Kelley Lee

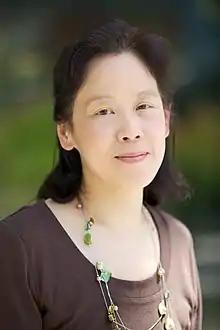
Lee in 2012

Kelley Lee (born May 5, 1962) is a Tier 1 Canada Research Chair in Global Health Governance and Professor of Global Public Health in the Faculty of Health Sciences at Simon Fraser University. She has studied the impact of globalisation on public health, with a particular focus on the tobacco industry. During the COVID-19 pandemic Lee initiated and led the Pandemics and Borders Project to understand effective ways to mitigate the spread of SARS-CoV-2 through the effective use of travel measures.